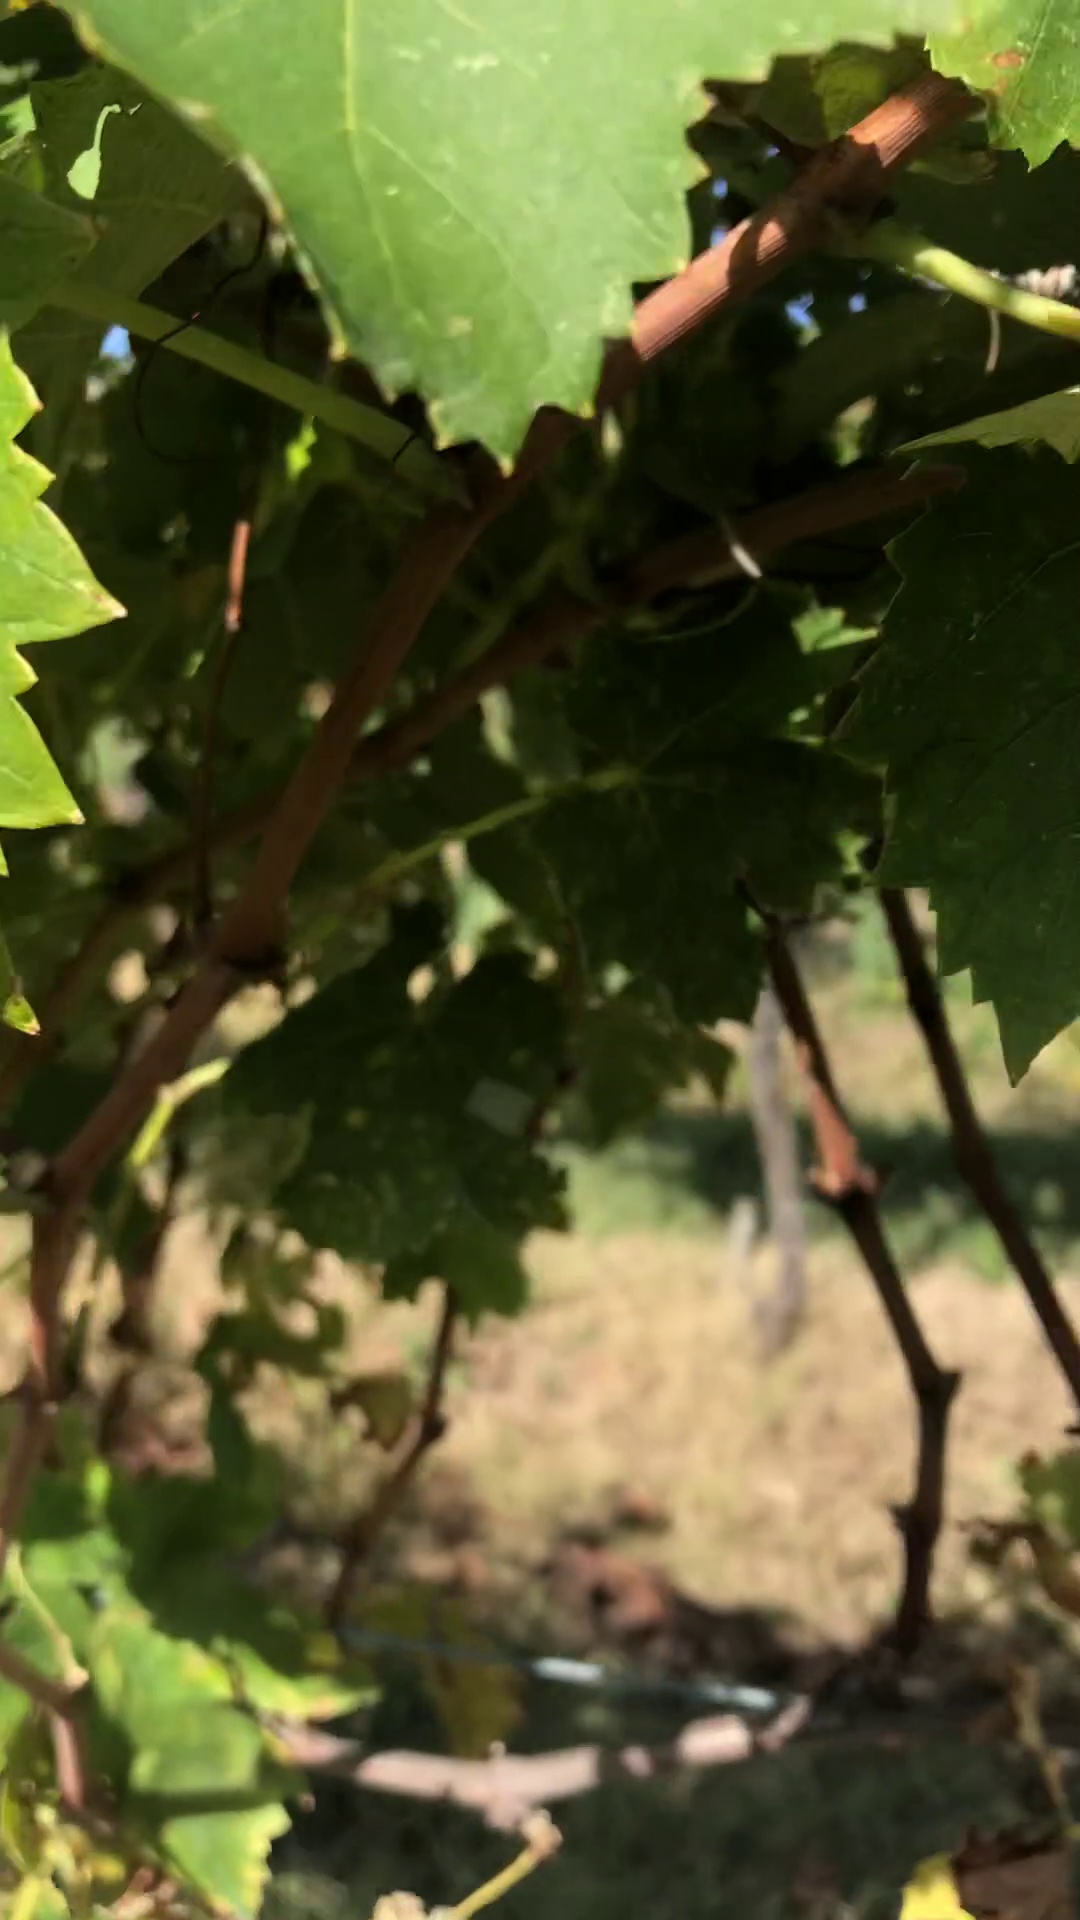
Label: healthy